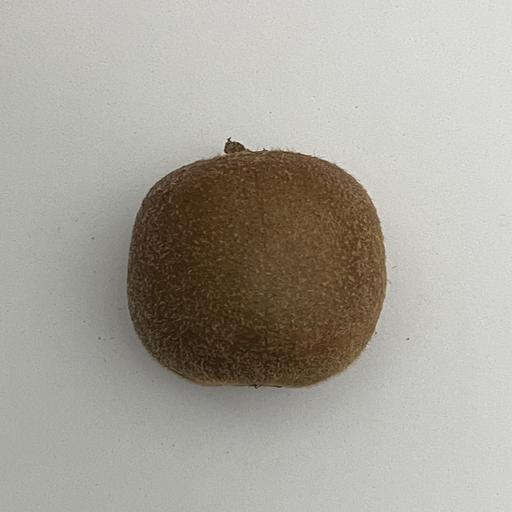
Crop type: Kiwi